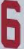
Number: 6